Ove Bjelke

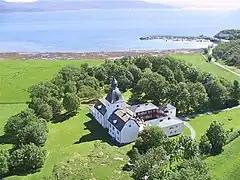

He was born in Trondheim; the son of Jens Bjelke (1580–1659) and Sophie Brockenhuus (1587-1656). He was the brother of Henrik Bjelke (1615-1683) and Jørgen Bjelke (1621-1696), both of whom also held prominent positions.